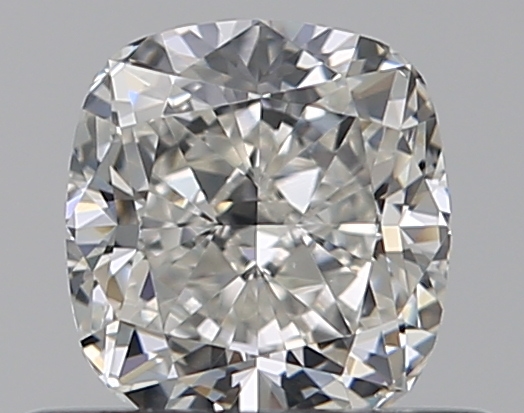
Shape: cushion
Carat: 0.52
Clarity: VS2
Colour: H
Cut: EX
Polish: EX
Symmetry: EX
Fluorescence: N
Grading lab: GIA
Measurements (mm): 4.71 x 4.41 x 3.05